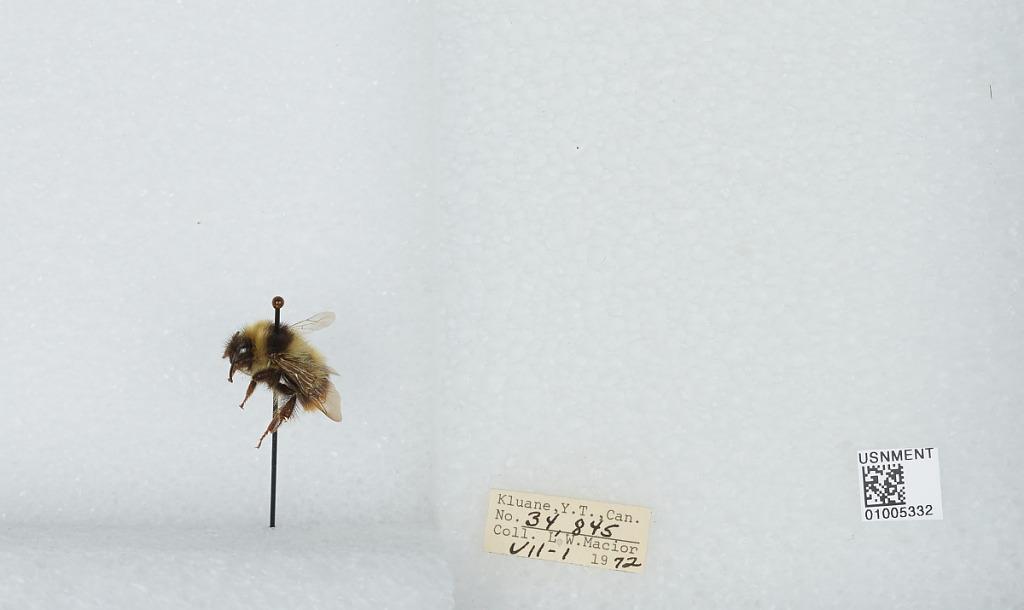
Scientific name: Bombus (Pyrobombus) frigidus Smith
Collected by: L. Macior
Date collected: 1972-7-1
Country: Canada
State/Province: Yukon Territory
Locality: Kluane
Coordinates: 60.75, -139.5